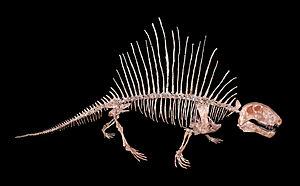
Squelette de Dimetrodon incisivum (Sphenacodontidae, Permien), récolté au Texas (États-Unis d'Amérique), et exposé dans le Muséum National d'Histoire Naturelle de Karlsruhe, en Allemagne.